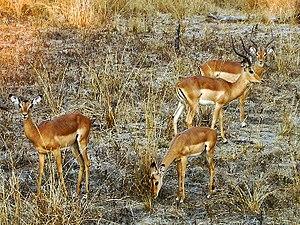
Les antilopes sont des mammifères ruminants de la famille des bovidés, aux pattes menues et aux cornes longues arquées et vivent dans les steppes d'Afrique, d'Asie ou même d'Amérique du Nord pour l'antilope d'Amérique ou pronghorn, dans les forêts ou les déserts suivant les espèces. Leurs tailles et leurs poids sont variables ; de 5 kg à 800 kg. Les antilopes descendent de l'Eotragus, apparu au Miocène, il y a 15 à 17 millions d'années. Les multiples variétés de ruminants ont ensuite évolué. De nombreuses espèces ont disparu et tous les animaux aujourd'hui considérés comme antilopes sont apparus il y a 2 millions d'années. Les antilopes comme les autres ruminants, ne se nourrissent que de végétaux et surtout de graminées. Elles affectionnent particulièrement l'herbe verte de pousse récente mais aussi des plantes herbacées entières. Cependant elles ne sont pas exclusivement herbivores et de nombreuses espèces consomment à l'occasion ou prioritairement des feuilles d'arbustes.